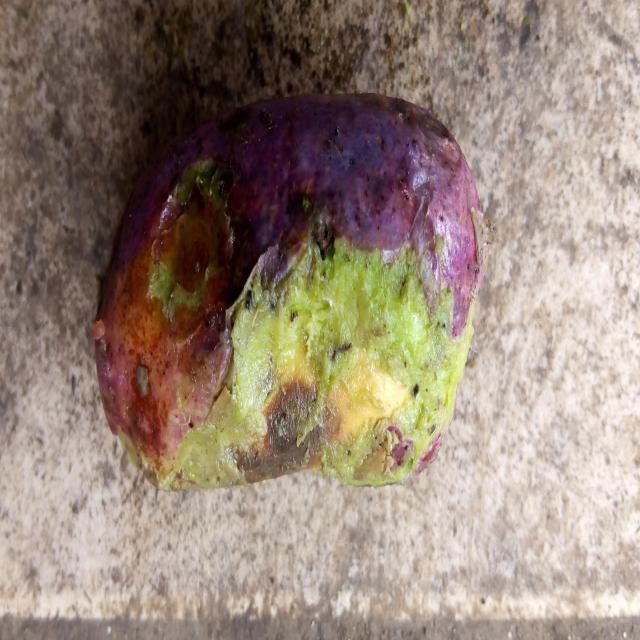
Plum grade: rotten